Chris Landman

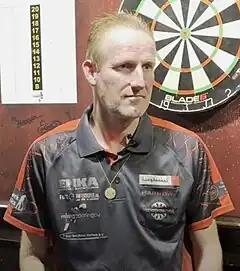
Landman in 2023

Chris Landman (born 17 January 1981) is a Dutch professional darts player who competes in Professional Darts Corporation (PDC) events. He won 2023 PDC Challenge Tour 1 and finished as runner-up at 2023 Players Championship 9.